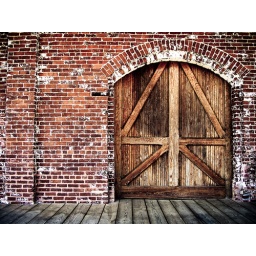
This is an old train station in Milledgeville, GA. It's been converted into classroom space for Georgia College.